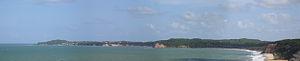
Pipa est une plage réputée située dans la municipalité de Tibau do Sul ; état Rio Grande do Norte du Brésil.